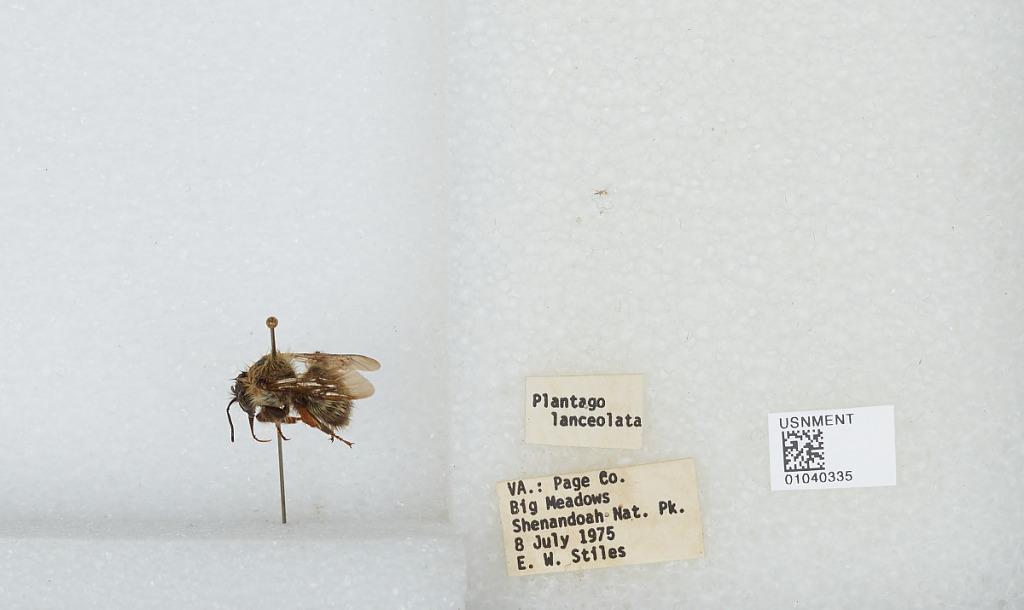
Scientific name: Bombus (Pyrobombus) perplexus Cresson
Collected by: E. Stiles
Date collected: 1975-7-8
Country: United States
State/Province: Virginia
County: Page
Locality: Big Meadows, Shenandoah National Park
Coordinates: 38.5283, -78.4367